Tunis Jewish Hospital

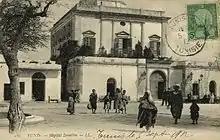
Postcard showing the hospital between 1900 and 1956

The Jewish Hospital of Tunis (arabe : المستشفى الإسرائيلي بتونس) was a former Tunisian hospital founded for the Tunisian Jewish community. It was founded by Jewish doctors from Livorno. It opened in 1895 at Place Halfaouine, a suburb north of the Medina of Tunis.